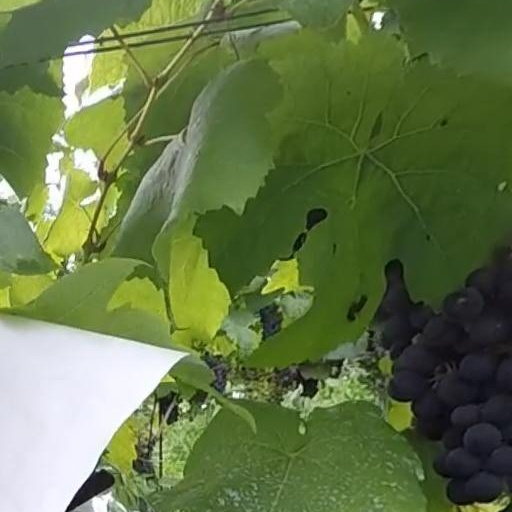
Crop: grape